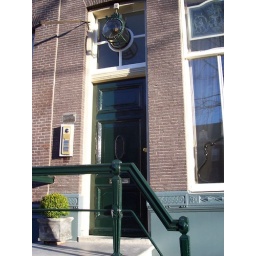
I liked how some doors had above them lamps in protruding glass encasements.